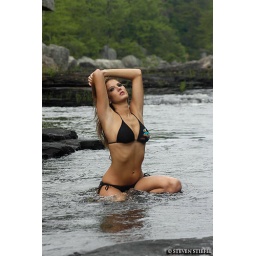
natalieg sitting in cold water